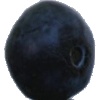
Label: blueberry